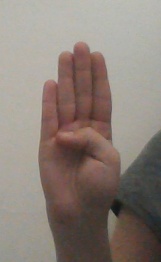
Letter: kaaf